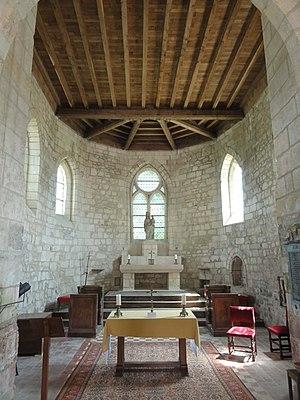
Intérieur de l'église (voir titre).
L'église Saint-Denis est une église catholique paroissiale située à Berville, dans le département du Val-d'Oise, en France. Son histoire reste encore à élucider. L'édifice associe un chœur gothique du XIIIᵉ siècle, austère et non voûté, à un transept et un clocher en bâtière de style flamboyant, et une nef Renaissance avec bas-côté. Comme l'indiquent deux clés de voûte, sa construction date du règne de Henri II. La construction aurait été prise en charge par le seigneur local, René de Bucy, que l'on sait proche d'Anne de Montmorency. C'est vraisemblablement sur cette base que l'on a attribué la nef et son portail occidental, qui a été plaqué devant la façade en 1552, au sculpteur Jean Goujon, architecte du roi impliqué dans le chantier du château d'Écouen. Si le transept et le clocher sont de bon niveau, c'est surtout pour ses parties Renaissance que l'église Saint-Denis est remarquable, car les nefs de style Renaissance sont peu nombreuses dans le Vexin. L'église est classée aux monuments historiques depuis 1920. Elle est aujourd'hui affiliée à la paroisse d'Avernes et Marines, et les célébrations eucharistiques s'y limitent à deux messes dominicales par an.